John W. Bowen (U.S. Army general)

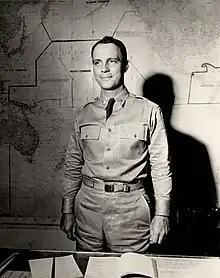
Bowen as a lieutenant colonel, probably while serving as Secretary of the Army General Staff in 1948

Bowen was in command of his company when the United States entered World War II, and he was promoted to major on February 1, 1942. He served as executive officer of 3rd Battalion, 26th Infantry Regiment until September, when he was promoted to lieutenant colonel and assigned to command the battalion. He was in command during Operation Torch in late 1942, when his battalion was part of the U.S. force that attacked Oran, Algeria, then occupied by Vichy France and Nazi Germany. In March 1943, he assumed command of the 26th Infantry Regiment, and in April he was promoted to colonel. Bowen led the regiment during the Tunisian campaign and Allied invasion of Sicily, then moved to England, where the regiment reorganized and retrained in anticipation of taking part in the June 1944 Normandy landings.